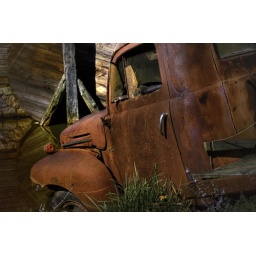
Rusty truck in water from rear